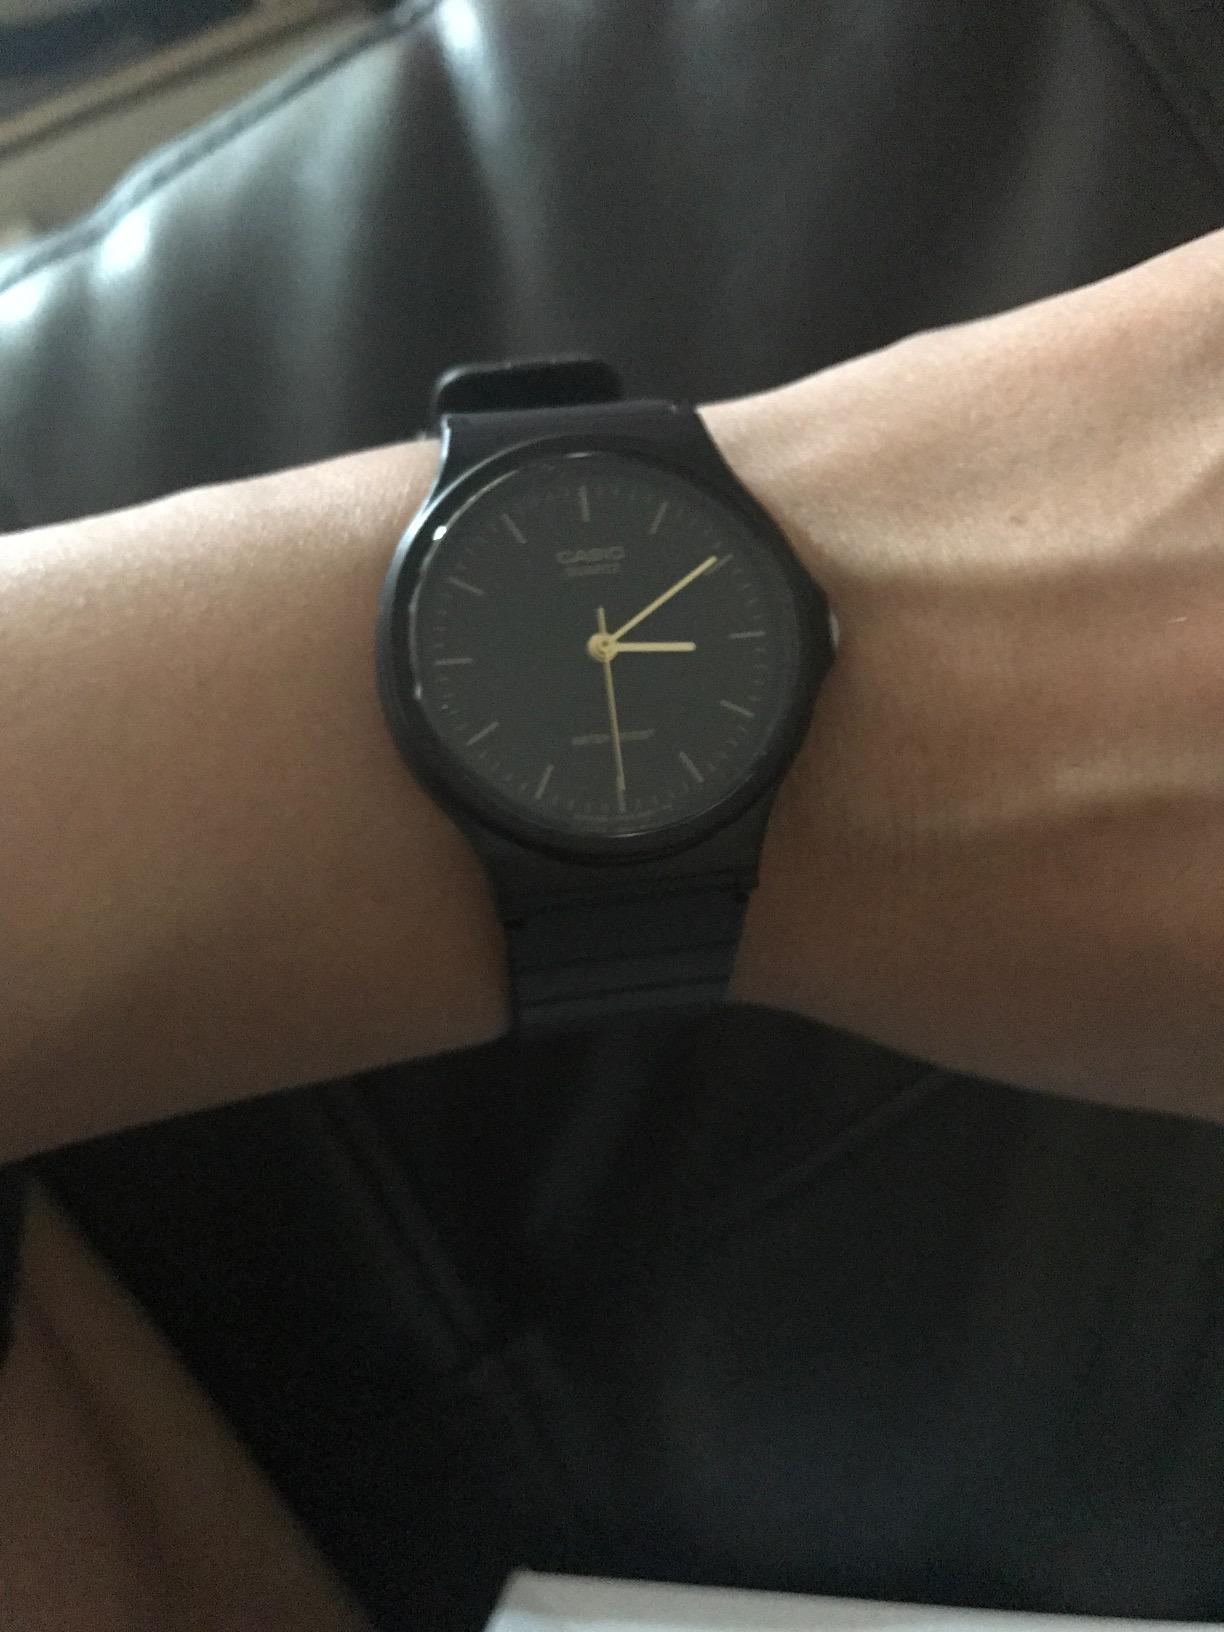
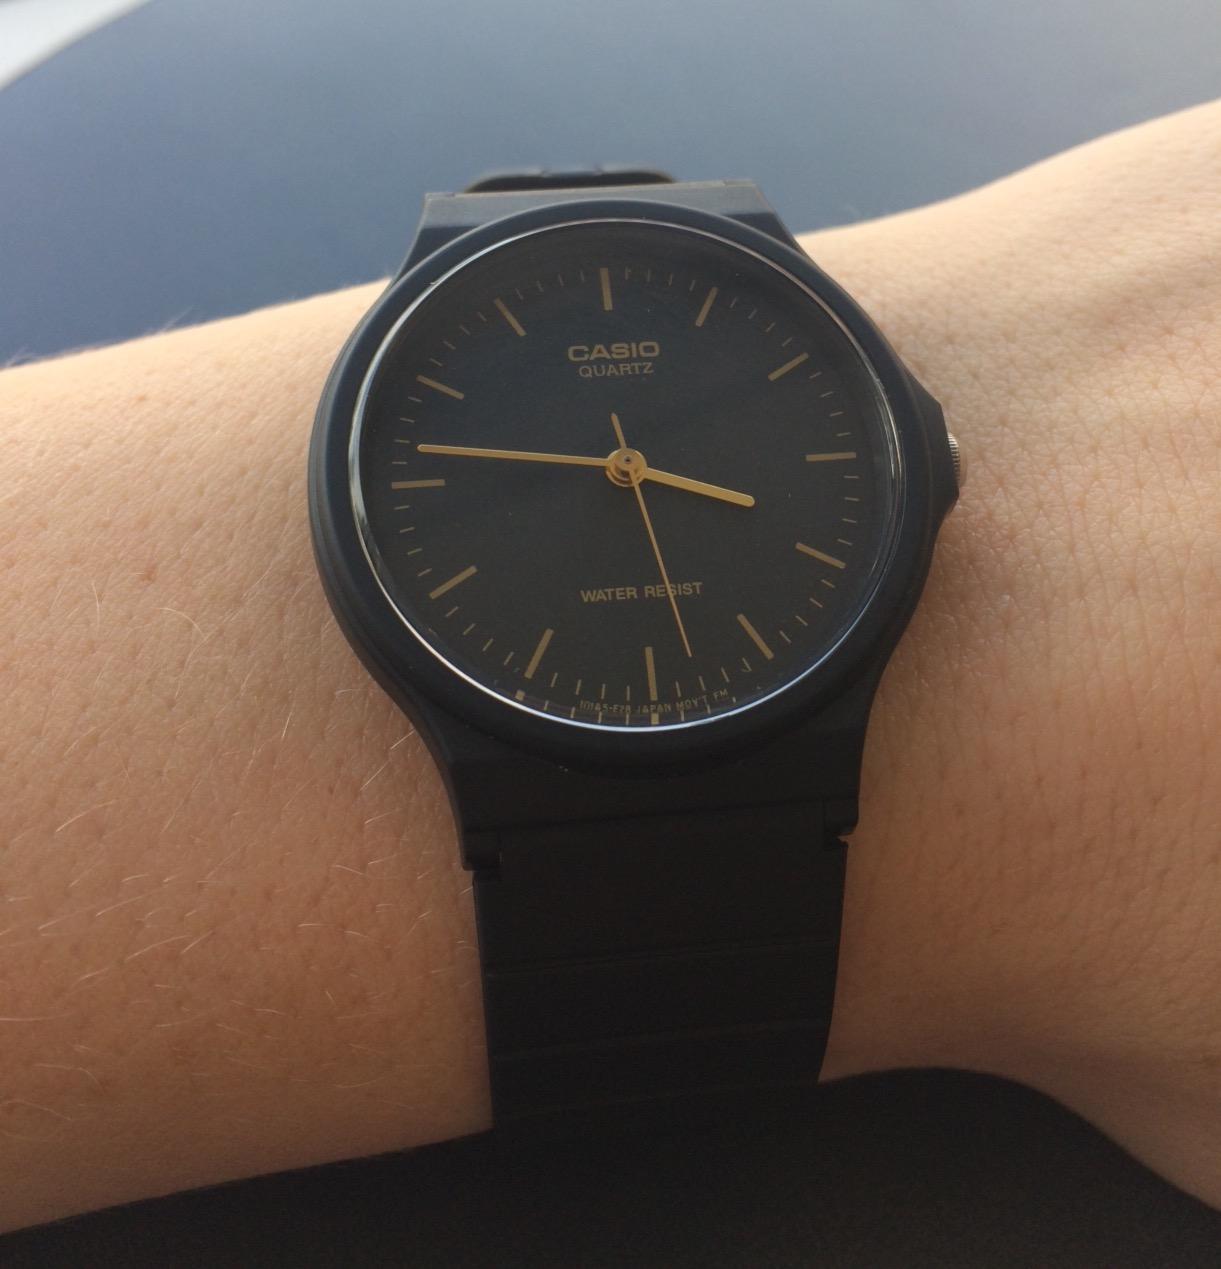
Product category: accessories_watch
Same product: yes